Dagmar Evelyn Cyrulla

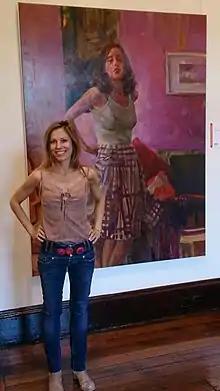
Cyrulla with her Doug Moran 2014 finalist painting, 'Alice'.

Cyrulla was born in Germany, at the age of one she came to live in Sydney along with her two siblings. Cyrulla graduated a degree in Bachelor of Visual Arts from University of Western Sydney in 1987. In 2009 she earned her Masters of Fine Art via scholarship at Monash University. She has participated in group exhibitions since 1988, and has held solo exhibitions in Perth, Melbourne & Sydney.